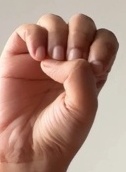
ASL sign: E